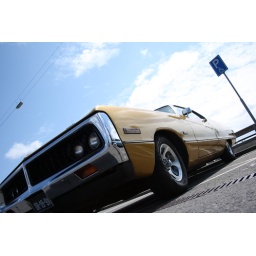
Sunset Boulevard 2009 in Hoek van Holland - US car meeting